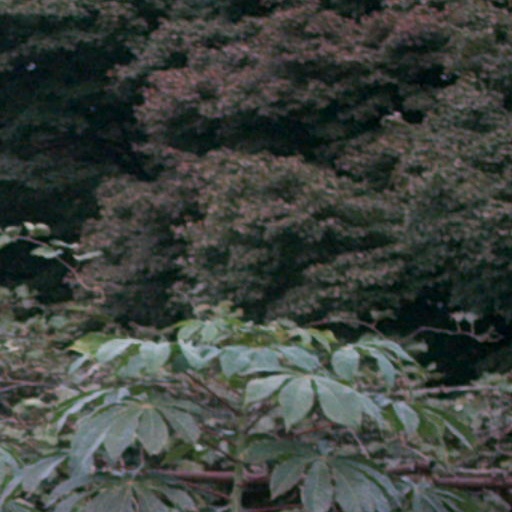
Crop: cassava